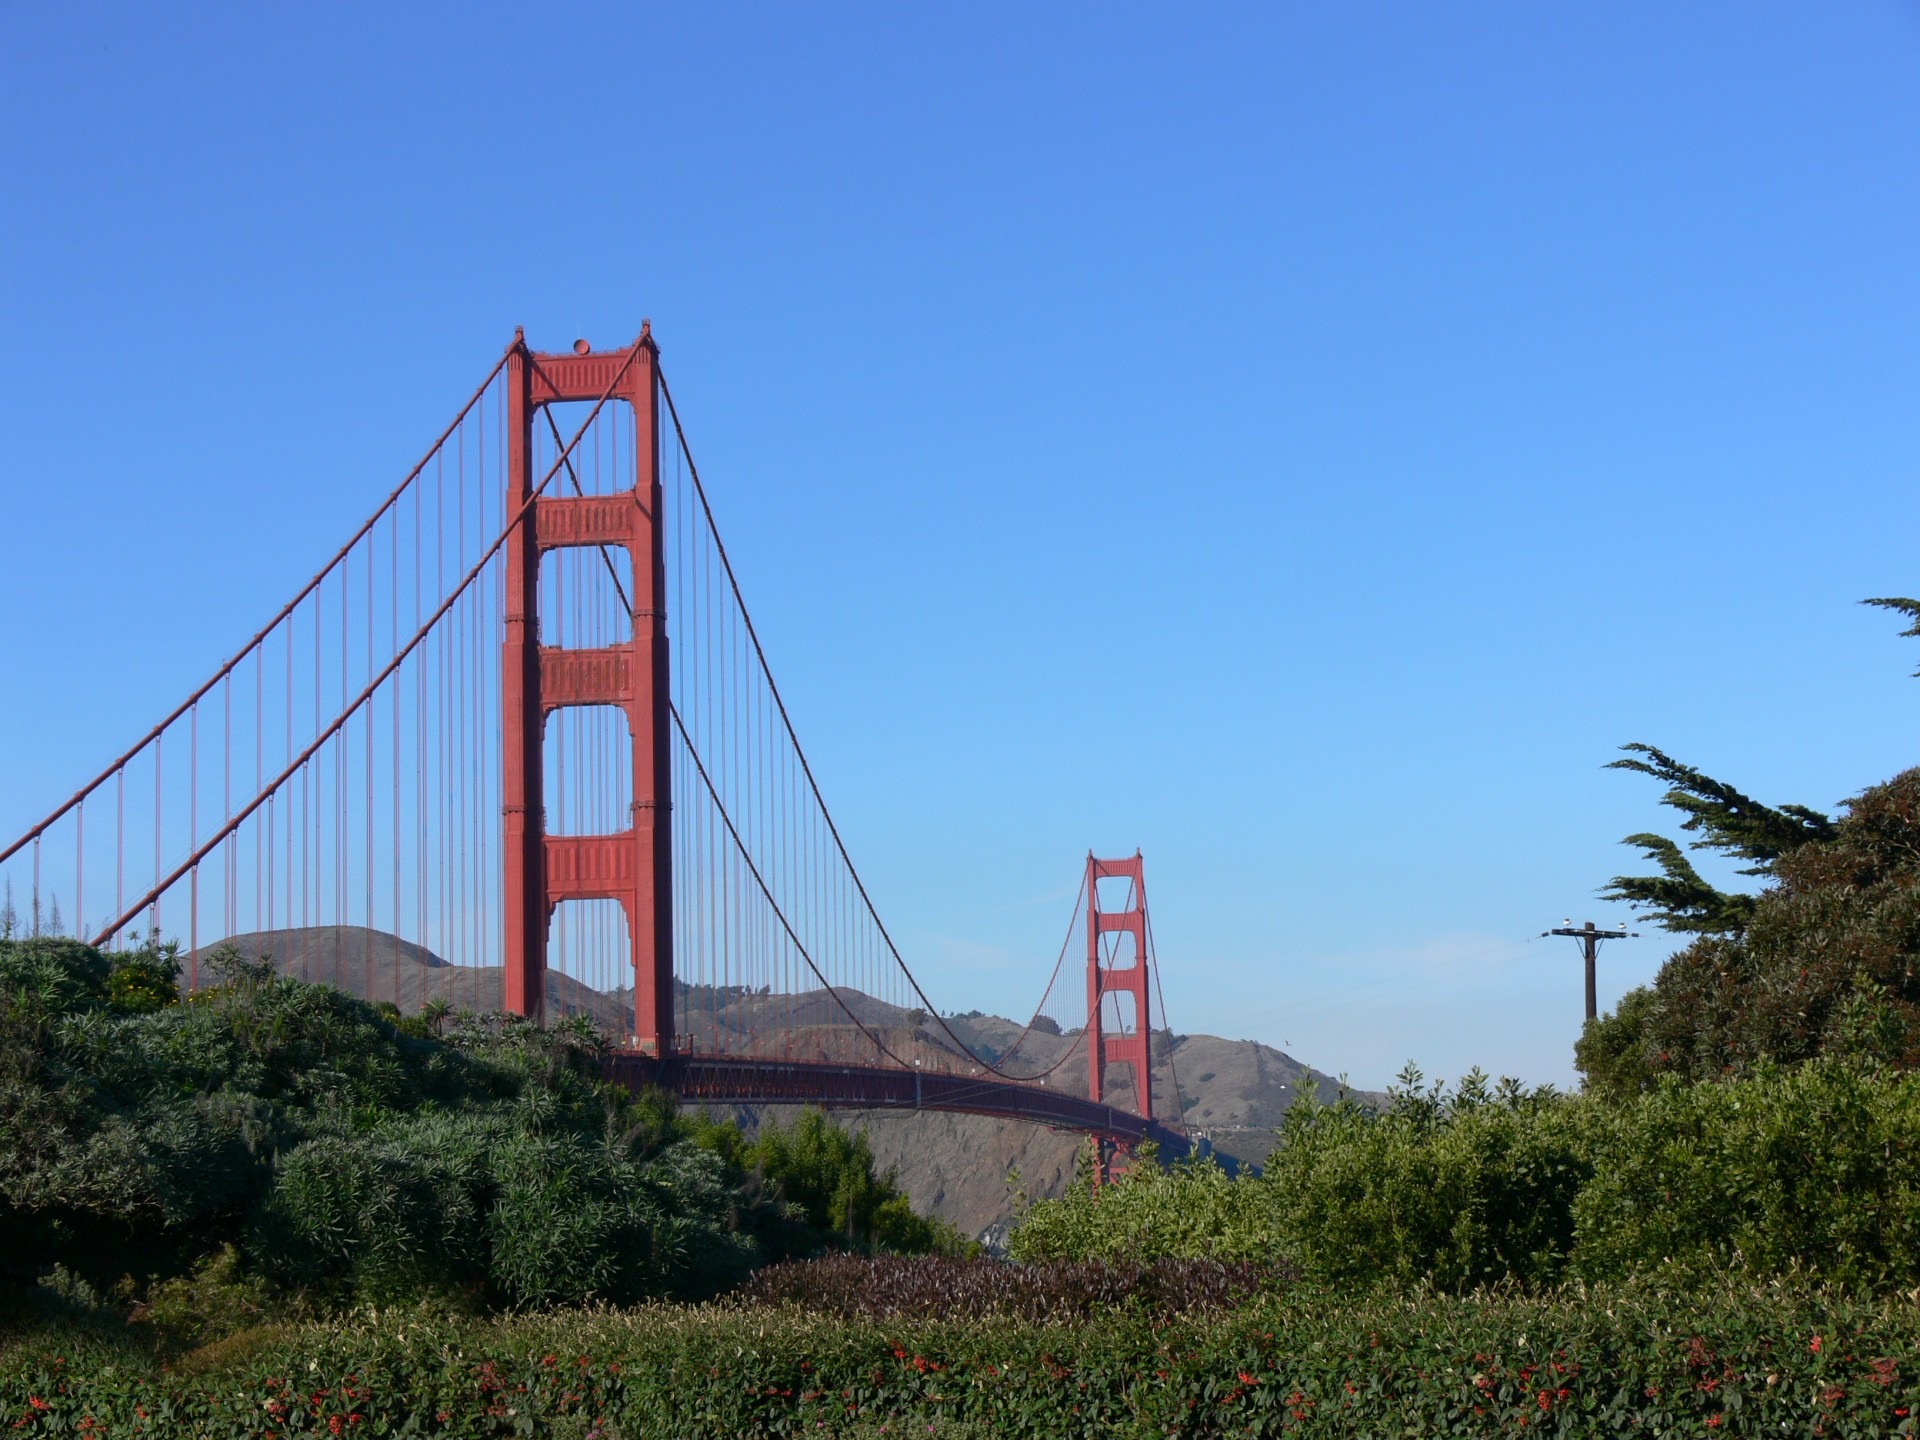
bridge, golden gate bridge, san francisco, suspension bridge, tower, landmark, california, cable stayed bridge, red bridge, nonbuilding structure, famous bridge